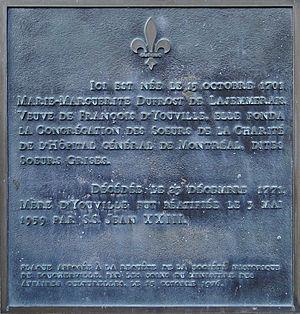
Plaque de Marguerite d'Youville, Varennes, Québec, Canada
Sainte Marie-Marguerite d'Youville est une religieuse catholique, fondatrice des Sœurs de la Charité de Montréal, communément appelées Sœurs Grises. 1ʳᵉ personne née au Canada à être canonisée, elle est liturgiquement commémorée le 3 mai.